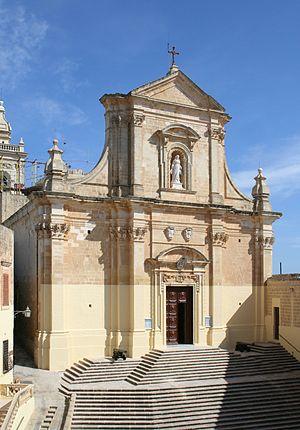
Cet article recense les cathédrales de Malte.
La cathédrale de Gozo est une église catholique, cathédrale du diocèse de Gozo située à Rabat - Victoria, sur l'île de Gozo.